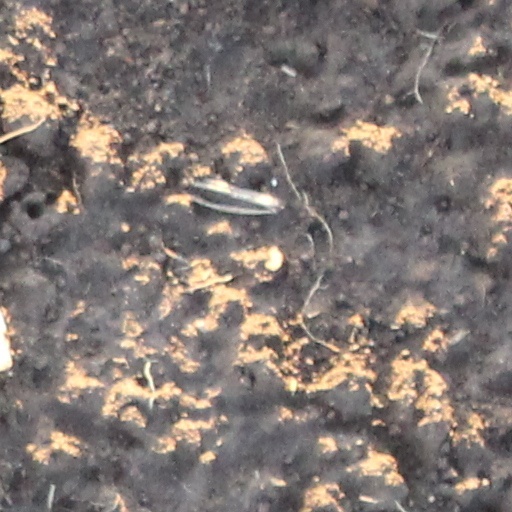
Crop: wheat